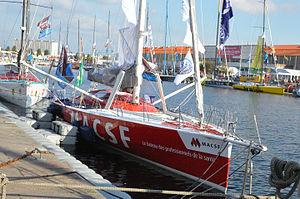
Port du Havre (Seine-Maritime, 76), Transat Jacques Vavre 2015
Brit Air est un monocoque conçu pour la course à la voile, il fait partie de la classe des 60 pieds IMOCA. Depuis son lancement en 2007, il a successivement porté le nom de Brit Air, Votre Nom autour du Monde, Renault Captur, MACSF, La Fabrique.